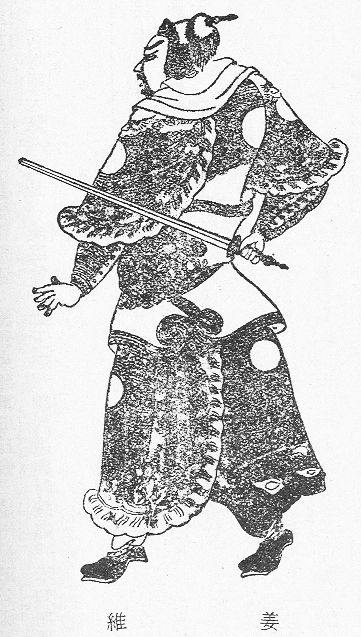
เกียงอุย

| name = เกียงอุย (เจียง เหวย์)
| native_name = 姜維
| image = JiangWei.jpg
| image_size = 200px
| caption = ภาพวาดเกียงอุยสมัยราชวงศ์ชิง
| office = มหาขุนพล (大將軍 "ต้าเจียงจฺวิน")
| term_end = พฤศจิกายนหรือธันวาคม
| monarch1 = เล่าเสี้ยน
| predecessor1 = บิฮุย
| office2 = ขุนพลทัพหลัง (後將軍 "โฮ่วเจียงจฺวิน")
| monarch2 = เล่าเสี้ยน
| office3 = ขุนพลพิทักษ์ (衛將軍 "เว่ย์เจียงจฺวิน")
| monarch3 = เล่าเสี้ยน
| office4 = ผู้จัดการกิจการของสำนักราชเลขาธิการ(錄尚書事 "ช่างลูชูชื่อ")
| term_end4 = พฤศจิกายนหรือธันวาคม
| monarch4 = เล่าเสี้ยน
| office5 = ข้าหลวงมณฑลเลียงจิ๋ว(涼州刺史 "เหลียงโจวชื่อฉื่อ")(แต่ในนาม)
| monarch5 = เล่าเสี้ยน
| office6 = มหาขุนพลพิทักษ์ภาคตะวันตก(鎮西大將軍 "เจิ้นซีต้าเจียงจฺวิน")
| monarch6 = เล่าเสี้ยน
| office7 = ขุนพลผู้ช่วยเหลือราชวงศ์ฮั่น(輔漢將軍 "ฝู่ฮั่นเจียงจฺวิน")
| monarch7 = เล่าเสี้ยน
| office8 = ขุนพลโจมตีภาคตะวันตก(征西將軍 "เจิงซีเจียงจฺวิน")
| monarch8 = เล่าเสี้ยน
| chancellor8 = จูกัดเหลียง
| office9 = ขุนพลผู้ส่งเสริมความชอบธรรม(奉義將軍 "เฟิ่งอี้เจียงจฺวิน")
| monarch9 = เล่าเสี้ยน
| chancellor9 = จูกัดเหลียง
| birth_date = 202
| birth_place = อำเภอกานกู่ มณฑลกานซู่
| death_date = (62 ปี)
| death_place = นครเฉิงตู มณฑลเสฉวน
| father = เจียง จฺย่ง
| occupation = ขุนพล, ขุนนาง
| blank1 = ชื่อรอง
| data1 = ปั๋วเยฺว (伯約)
| blank2 = บรรดาศักดิ์
| data2 = ผิงเซียงโหว(平襄侯)
เกียงอุย (ค.ศ. 202 – 3 มีนาคม ค.ศ. 264) มีชื่อในภาษาจีนกลางว่า เจียง เหวย์ () ชื่อรอง ปั๋วเยฺว () เป็นขุนพลและขุนนางของรัฐจ๊กก๊กในยุคสามก๊กของจีน เกียงอุยเกิดในอำเภอเอ๊กก๋วน เมืองเทียนซุย (ปัจจุบันคืออำเภอกานกู่ มณฑลกานซู่) และเริ่มรับราชการในฐานะนายทหารในเมืองเทียนซุยซึ่งอยู่ในอาณาเขตของวุยก๊ก ในปี ค.ศ. 228 จ๊กก๊กที่เป็นรัฐอริของวุยก๊กเปิดการบุกวุยก๊ก เกียงอุยไม่เป็นที่ไว้วางใจของม้าจุ้นเจ้าเมืองเทียนซุยในขณะนั้น เกียงอุยจึงแปรพักตร์ไปเข้าด้วยด้วยจ๊กก๊ก จูกัดเหลียงอัครมหาเสนาบดี (จีน)|อัครมหาเสนาบดีและผู้สำเร็จราชการแห่งจ๊กก๊กยกย่องเกียงอุยอย่างสูงและตั้งให้เป็นขุนพลของจ๊กก๊ก หลังการเสียชีวิตของจูกัดเหลียงในปี ค.ศ. 234 เกียงอุยยังคงทำหน้าที่เป็นแม่ทัพในสมัยที่เจียวอ้วนและบิฮุยเป็นผู้สำเร็จการ ในที่สุดก็ขึ้นมามียศทางทหารสูงสุดเป็นมหาขุนพล (大將軍 "ต้าเจียงจฺวิน") หลังบิฮุยเสียชีวิตในปี ค.ศ. 253 ระหว่าง ค.ศ. 240 ถึง ค.ศ. 262 เกียงอุยยังคงสานต่อภารกิจของจูกัดเหลียงในการบุกขึ้นเหนือของจูกัดเหลียง|การศึกกับวุยก๊ก โดยนำทัพบุกในการบุกขึ้นเหนือของเกียงอุย|การทัพอีก 11 ครั้ง แต่การทัพของเกียงอุยมีข้อจำกัดทั้งในแง่จำนวนทหารและระยะเวลาเนื่องจากทรัพยากรของจ๊กก๊กที่มีจำกัดและเสบียงอาหารไม่เพียงพอ รวมถึงปัญหาการเมืองภายใน ในปี ค.ศ. 263 เมื่อวุยก๊กเปิดฉากการพิชิตจ๊กก๊กของวุยก๊ก|การบุกจ๊กก๊กครั้งใหญ่ เกียงอุยนำทัพจ๊กก๊กไปต้านข้าศึกที่ท่าจง อำเภอเหวิน|อิมเป๋ง และด่านเจี้ยนเหมิน|เกียมโก๊ะ ตัวเกียงอุยป้องกันเกียมโก๊ะจากการโจมตีของจงโฮย ขณะที่เกียงอุยตั้งมั่นสกัดกองกำลังหลักของวุยก๊กที่นำโดยจงโฮย แม่ทัพของวุยก๊กอีกคนชื่อเตงงายก็ใช้ทางลัดผ่านอิมเป๋งบุกไปถึงเซงโต๋โดยฝ่ายจ๊กก๊กไม่คาดคิด เล่าเสี้ยนจักรพรรดิแห่งจ๊กก๊กยอมจำนนต่อเตงงายโดยไม่ต่อต้านและมีรับสั่งให้เกียงอุยยอมจำนนต่อจงโฮย เหตุการณ์นี้ถือเป็นการสิ้นสุดของจ๊กก๊ก ในปีถัดมา เกียงอุยยุยงจงโฮยให้กบฏจงโฮย|ก่อกบฏในเซงโต๋ต่อต้านสุมาเจียวผู้สำเร็จราชการของวุยก๊ก และหวังจะใช้โอกาสนี้ในการเพิ่มอำนาจทางการทหารและกอบกู้จ๊กก๊ก แต่นายทหารของจงโฮยบางส่วนไม่เต็มใจที่จะร่วมการก่อกบฏและเริ่มก่อการกำเริบสังหารเกียงอุยและจงโฮย
== ภูมิหลังครอบครัว ==
เกียงอุยเป็นชาวอำเภอเอ๊กก๋วน (冀縣/兾縣 "จี้เซี่ยน") เมืองเทียนซุย (天水郡 "เทียนฉุ่ยจฺวิ้น") ซึ่งปัจจุบันคืออำเภอกานกู่ มณฑลกานซู่(姜維字伯約，天水兾人也。) "สามก๊กจี่" เล่มที่ 44. บิดาของเกียงอุยเสียชีวิตตั้งแต่เกียงอุยยังเด็ก เกียงอุยจึงอาศัยอยู่กับมารดาและมีชื่อเสียงว่าสนใจในงานของของเต้เหี้ยนบัณฑิตลัทธิขงจื๊อ(少孤，與母居。好鄭氏學。) "สามก๊กจี่" เล่มที่ 44.
ในฟู่ เสฺวียน|"ฟู่จื่อ"บันทึกว่าเกียงอุยเป็นผู้แสวงชื่อเสียงที่มีความทะเยอทะยานสูง และยังแอบตั้งกองทหารรักษาการณ์ส่วนตัว(傅子曰：維為人好立功名，陰養死士，不脩布衣之業。) อรรถาธิบายจาก"ฟู่จื่อ"ใน"สามก๊กจี่" เล่มที่ 44.
== การรับราชการช่วงต้นในวุยก๊ก ==
เกียงอุยเริ่มรับราชการในเมืองเทียนซุยที่เป็นบ้านเกิดและอยู่ในอาณาเขตของวุยก๊กในยุคสามก๊ก เกียงอุยเริ่มราชการในฐานะเสมียนทำหน้าที่บันทึก และภายหลังได้กลายเป็นเจ้าหน้าที่ผู้ช่วยในที่ว่าการเมืองเทียนซุย(仕郡上計掾，州辟為從事。) "สามก๊กจี่" เล่มที่ 44. หลังจากราชสำนักวุยก๊กพิจารณาว่าบิดาของเกียงอุยเสียชีวิตในหน้าที่ราชการ จึงตั้งให้เกียงอุยเป็น"จงหลาง" (中郎) และอนุญาตให้เกียงอุยมีส่วนร่วมในกิจการทางทหารของเมืองเทียนซุย(以父冏昔為郡功曹，值羌、戎叛亂，身衞郡將，沒於戰場，賜維官中郎，參本郡軍事。) "สามก๊กจี่" เล่มที่ 44.
== แปรพักตร์เข้าด้วยจ๊กก๊ก ==
=== บันทึกใน"สามก๊กจี่" ===
ในฤดูใบไม้ผลิ ค.ศ. 228 จูกัดเหลียงอัครมหาเสนาบดี (จีน)|อัครมหาเสนาบดีและผู้สำเร็จราชการแห่งจ๊กก๊กที่เป็นรัฐอริของวุยก๊กได้เปิดการบุกขึ้นเหนือของจูกัดเหลียง|การทัพบุกวุยก๊กครั้งแรก จูกัดเหลียงเข้ายึดเขากิสาน (祁山 "ฉีซาน"; พื้นที่ภูเขาโดยรอบบริเวณที่เป็นอำเภอหลี่ มณฑลกานซู่ในปัจจุบัน) และส่งกองกำลังไปตั้งมั่นที่นั่น เมืองสามเมืองภายใต้การปกครองของวุยก๊ก ได้แก่ ลำอั๋น (南安 "หนานอาน"; อยู่บริเวณอำเภอหล่งซี มณฑลกานซู่ในปัจจุบัน) เทียนซุย และฮันเต๋ง (安定 "อานติ้ง"; ปัจจุบันอยู่บริเวณอำเภอเจิ้น-ยฺเหวียน มณฑลกานซู่) แปรพักตร์ไปเข้าด้วยฝ่ายจ๊กก๊ก
ชีวประวัติเกียงอุยใน"สามก๊กจี่"บันทึกว่าเวลานั้นเกียงอุยกับเพื่อนร่วมราชการได้แก่เลี้ยงซี (梁緒 "เหลียง ซฺวี่") อินเชียง (尹賞 "อิ๋น ฉ่าง") และเลี้ยงเขียน (梁虔 "เหลียง เฉียน") กำลังอยู่ในระหว่างการเดินทางตรวจราชการกับม้าจุ้น (馬遵 "หม่า จุน") เจ้าเมืองเทียนซุย เมื่อม้าจุ้นทราบข่าวการบุกของจ๊กก๊กและได้ยินว่าหลายอำเภอในเมืองเทียนซุยแปรพักตร์ไปเข้าด้วยข้าศึก ม้าจุ้นจึงระแวงว่าเกียงอุยและคนอื่น ๆ กำลังเดินทางเพื่อไปสวามิภักดิ์ต่อจ๊กก๊กด้วย ม้าจุ้นจึงหนีไปในเวลากลางคืนและไปหลบภัยอยู่ที่อำเภอเซียงเท้ง (上邽縣 "ช่างกุยเซี่ยน"; ปัจจุบันอยู่ในเขตนครเทียนฉุ่ย มณฑลกานซู่)(建興六年，丞相諸葛亮軍向祁山，時天水太守適出案行，維及功曹梁緒、主簿尹賞、主記梁虔等從行。太守聞蜀軍垂至，而諸縣響應，疑維等皆有異心，於是夜亡保上邽。) "สามก๊กจี่" เล่มที่ 44.
เมื่อเกียงอุยและเพื่อนร่วมราชการรู้ว่าม้าจุ้นละทิ้งพวกตนและหนีไปเพียงลำพัง จึงพยายามไล่ตามม้าจุ้นไปแต่ไม่ทัน พวกเขาถูกปฏิเสธไม่ให้เข้าไปในอำเภอเซียงเท้งเมื่อทั้งหมดเดินทางมาถึง เกียงอุยจึงนำทั้งหมดไปยังอำเภอเอ๊กก๋วน (冀縣/兾縣 "จี้เซี่ยน"; ปัจจุบันคืออำเภอกานกู่ มณฑลกานซู่) ที่เป็นอำเภอบ้านเกิด แต่ขุนนางผู้รักษาอำเภอเอ๊กก๋วนก็ปฏิเสธไม่ให้พวกเขาเข้ามาเช่นกัน เกียงอุยและเพื่อนร่วมราชการเห็นว่าพวกตนไม่มีทางเลือกอื่น จึงเข้าไปสวามิภักดิ์แปรพักตร์เข้าด้วยจ๊กก๊ก(維等覺太守去，追遲，至城門，城門已閉，不納。維等相率還兾，兾亦不入維。維等乃俱詣諸葛亮。) "สามก๊กจี่" เล่มที่ 44.
=== บันทึกใน"เว่ย์เลฺว่" ===
ใน"เว่ย์เลฺว่"บันทึกเรื่องการแปรพักตร์ของเกียงอุยจากวุยก๊กไปจ๊กก๊กที่แตกต่างออกไป
ในช่วงเวลาที่จ๊กก๊กยกทัพบุก ม้าจุ้นและผู้ใต้บังคับบัญชา (รวมถึงเกียงอุย) กำลังอยู่ระหว่างเดินทางตรวจราชการกับกุยห้วยขุนพลวุยก๊กในเวลาที่ได้รับข่าวว่าจูกัดเหลียงและทัพจ๊กก๊กเข้ายึดเขากิสาน กุยห้วยบอกม้าจุ้นว่า "เป็นเจตนาไม่ดีเลย!" แล้วต้องการรีบถอยร่นไปอำเภอเซียงเท้งทางตะวันออกของเมืองเทียนซุย แม้ว่าที่ว่าการเมืองจะอยู่ที่อำเภอเอ๊กก๋วนทางตะวันตกก็ตาม ม้าจุ้นเองก็ไม่ต้องการกลับไปอำเภอเอ๊กก๋วนเพราะเกรงว่าจะเกิดความไม่สงบในอำเภอเอ๊กก๋วนเนื่องจากการบุกของจ๊กก๊ก ม้าจุ้นจึงตัดสินใจติดตามกุยห้วยย้ายไปอำเภอเซียงเท้งแทน(魏略曰：天水太守馬遵將維及諸官屬隨雍州刺史郭淮偶自西至洛門案行，會聞亮已到祁山，淮顧遵曰：「是欲不善！」遂驅東還上邽。遵念所治兾縣界在西偏，又恐吏民樂亂，遂亦隨淮去。) อรรถาธิบายจาก"เว่ย์เลฺว่"ใน"สามก๊กจี่" เล่มที่ 44.
เกียงอุยขอร้องให้ม้าจุ้นกลับไปอำเภอเอ๊กก๋วน ม้าจุ้นบอกเกียงอุยและคนอื่น ๆ ว่า "หากพวกท่านกลับไป พวกท่านจะกลายเป็นศัตรูของข้า" เกียงอุยเพิกเฉยต่อม้าจุ้นเพราะกำลังกังวลเรื่องความปลอดภัยของครอบครัวในอำเภอเอ๊กก๋วน เกียงอุยจึงตีจากม้าจุ้นกลับมาอำเภอเอ๊กก๋วน พร้อมด้วยเพื่อนร่วมราชการชื่อ ช่างกวาน จื่อซิว (上官子脩) และคนอื่น ๆ(時維謂遵曰：「明府當還兾。」遵謂維等曰：「卿諸人回復信，皆賊也。」各自行。維亦無如遵何，而家在兾，遂與郡吏上官子脩等還兾。) อรรถาธิบายจาก"เว่ย์เลฺว่"ใน"สามก๊กจี่" เล่มที่ 44.
เมื่อเกียงอุยกลับไปถึงอำเภอเอ๊กก๋วน ผู้คนได้ต้อนรับการกลับมาของเกียงอุยและคะยั้นคะยอให้เกียงอุยไปพบกับจูกัดเหลียง เกียงอุยและช่างกวาง จื่อซิวจึงยอมทำตามคำของผู้คนเดินทางไปพบกับจูกัดเหลียง จูกัดเหลียงยินดีที่ได้พบกับทั้งสอง ยังไม่ทันที่เกียงอุยจะกลับไปรับครอบครัว (ได้แก่มารดา ภรรยา และบุตร) ในเอ๊กก๋วน เวลานั้นทัพวุยก๊กภายใต้การนำของเตียวคับและปีเอียวเอาชนะทัพหน้าของจ๊กก๊กได้ในยุทธการที่เกเต๋งแล้ว เกียงอุยจึงไม่สามารถกลับไปเอ๊กก๋วนได้ ไม่มีทางเลือกอื่น จึงตัดสินใจแปรพักตร์เข้าด้วยจ๊กก๊กและติดตามจูกัดเหลียง หลังจากทัพวุยก๊กยึดอำเภอเอ๊กก๋วนคืนมาได้ ได้จับคนในครอบครัวของเกียงอุยมาขังไว้แต่ไม่นำไปประหารชีวิต เพราะรู้อยู่ว่าเกียงอุยไม่ได้ตั้งใจที่จะแปรพักตร์เข้าด้วยข้าศึกตั้งแต่แรก สมาชิกในครอบครัวของเกียงอุยจึงใช้ชีวิตที่เหลืออยู่ในคุก(兾中吏民見維等大喜，便推令見亮。二人不獲已，乃共詣亮。亮見，大恱。未及遣迎兾中人，會亮前鋒為張郃、費繇等所破，遂將維等却縮。維不得還，遂入蜀。諸軍攻兾，皆得維母妻子，亦以維本無去意，故不沒其家，但繫保官以延之。) อรรถาธิบายจาก"เว่ย์เลฺว่"ใน"สามก๊กจี่" เล่มที่ 44.
== ในสมัยที่จูกัดเหลียงเป็นผู้สำเร็จราชการ ==
หลังกลับมาถึงเมืองฮั่นจง|ฮันต๋ง จูกัดเหลียงแต่งตั้งให้เกียงอุยเป็นเจ้าหน้าที่ผู้ช่วยดูแลเสบียงอาหาร (倉曹掾 "ชางเฉาเยฺวี่ยน") ภายหลังเกียงอุยได้รับยศเป็นขุนพลผู้ส่งเสริมความชอบธรรม (奉義將軍 "เฟิ่งอี้เจียงจฺวิน") และได้รับบรรดาศักดิ์เป็นตางหยางถิงโหว (當陽亭侯)
ต่อมาเกียงอุยได้เลื่อนขึ้นเป็นขุนพลโจมตีภาคตะวันตก (征西將軍 "เจิงซีเจียงจฺวิน") และได้รับการแต่งตั้งเป็นผู้กำกับทัพกลาง (中監軍 "จงเจียนจฺวิน")(後遷中監軍征西將軍。) "สามก๊กจี่" เล่มที่ 44.
== ในสมัยที่เจียวอ้วนเป็นผู้สำเร็จราชการ ==
ภายหลังการเสียชีวิตจองจูกัดเหลียงในยุทธการที่ทุ่งราบอู่จ้างในฤดูใบไม้ร่วง ค.ศ. 234 เกียงอุยกลับไปเซงโต๋นครหลวงของจ๊กก๊กและได้รับการแต่งตั้งให้เป็นผู้กำกับทัพซ้าย (右監軍 "โย่วเจียงจวิน") และมียศเป็นขุนพลผู้ช่วยเหลือราชวงศ์ฮั่น (輔漢將軍 "ฝู่ฮั่นเจียงจฺวิน") เกียงอุยได้รับมอบหมายให้บัญชาการกองทหารติดอาวุธของเซงโต๋ และได้เลื่อบรรดาศักดิ์จากโหวระดับหมู่บ้านเป็นโหวระดับอำเภอคือ "ผิวเซียงโหว" (平襄侯)(建興十二年，亮卒，維還成都，為右監軍輔漢將軍，統諸軍，進封平襄侯。) "สามก๊กจี่" เล่มที่ 44.
ในปี ค.ศ. 238 เกียงอุยติดตามเจียวอ้วนผู้สำเร็จราชการแห่งจ๊กก๊กไปยังเมืองฮันต๋งใกล้กับชายแดนวุยก๊ก-จ๊กก๊ก หลังเจียวอ้วนได้รับการแต่งตั้งเป็นเสนาบดีกลาโหม (大司馬 "ต้าซือหม่า") ในเดือนเมษายนหรือพฤษภาคม ค.ศ. 239 ได้แต่งตั้งให้เกียงอุยเป็นนายกองพัน (司馬 "ซือหม่า") ในสังกัดของตน และยังมอบหมายให้เกียงอุยคุมกองกำลังแยกในการบุกเข้าอาณาเขตของวุยก๊ก(延熈元年，隨大將軍蔣琬住漢中。琬旣遷大司馬，以維為司馬，數率偏軍西入。) "สามก๊กจี่" เล่มที่ 44.
=== การบุกขึ้นเหนือครั้งแรก ===
ในปี ค.ศ. 240 เกียงอุยนำทัพจ๊กก๊กเข้าโจมตีเมืองหลงเส (隴西 "หล่งซี") ในอาณาเขตของวุยก๊ก แต่ถูกกองกำลังของวุยก๊กภายใต้การบังคับบัญชาของกุยห้วยขับไล่กลับไป(正始元年，蜀將羌維出隴西。淮遂進軍，追至彊中，維退，遂討羌迷當等，案撫柔氐三千餘落，拔徙以實關中。) "สามก๊กจี่" เล่มที่ 26.
สามปีต่อมา เกียงอุยได้เลื่อนขึ้นขั้นเป็นมหาขุนพลพิทักษ์ภาคตะวันตก (鎮西大將軍 "เจิ้นซีต้าเจียงจฺวิน") และได้รับการตั้งแต่เป็นข้าหลวงมณฑลเลียงจิ๋ว (涼州刺史 "เหลียงโจวชื่อฉื่อ") แต่ในนาม(延熈六年，遷鎮西大將軍，領涼州刺史。) "สามก๊กจี่" เล่มที่ 44.
== ในสมัยที่บิฮุยเป็นผู้สำเร็จราชการ ==
File:智滅三帥.jpg|thumb|200px|เกียงอุย
ภายหลังการเสียชีวิตของเจียวอ้วนในปี ค.ศ. 246 บิฮุยขึ้นเป็นผู้สำเร็จราชการของจ๊กก๊ก(延熙九年冬十一月，大司馬蔣琬卒。) "สามก๊กจี่" เล่มที่ 33.
หนึ่งปีต่อมา เกียงอุยได้รับการเลื่อนยศเป็นขุนพลพิทักษ์ (衞將軍 "เว่ย์เจียงจฺวิน") และยังได้แบ่งอำนาจกับบิฮุยในการร่วมกันดำรงตำแหน่งผู้จัดการกิจการของสำนักราชเลขาธิการ (錄尚書事 "ช่างลูชูชื่อ")(延熈十年，遷衞將軍，與大將軍費禕共錄尚書事。) "สามก๊กจี่" เล่มที่ 44.
ในปีเดียวกัน เกียงอุยปราบกบฏในอำเภอผิงคาง (平康縣 "ผิงคางเซี่ยน"; อยู่ทางตะวันตกเฉียงใต้ของอำเภอซงผาน มณฑลเสฉวนในปัจจุบัน(是歲，汶山平康夷反，維率衆討定之。) "สามก๊กจี่" เล่มที่ 44.
=== การบุกขึ้นเหนือครั้งที่สอง ===
ในปี ค.ศ. 247 ชนเผ่าเชียง (กลุ่มชนในประวัติศาสตร์)|เกี๋ยง (羌 "เชียง") เริ่มก่อกบฏต่อต้านวุยก๊กในสี่เมืองของมณฑลยงจิ๋วและเลียงจิ๋ว และร้องขอการสนับสนุนจากจ๊กก๊ก(八年，隴西、南安、金城、西平諸羌餓何、燒戈、伐同、蛾遮塞等相結叛亂，攻圍城邑，南招蜀兵，涼州名胡治無戴復叛應之。) "สามก๊กจี่" เล่มที่ 26. ไป๋หู่เหวิน (白虎文) และจื้ออู๋ไต้ (治無戴) กษัตริย์ชนเผ่าสองคนในมณฑลเลียงจิ๋วร่วมก่อกบฏต่อต้านวุยก๊ก เมื่อเกียงอุยนำทัพวุยก๊กเข้ามณฑลเลียงจิ๋วเพื่อสนับสนุนกบฏชนเผ่าเกี๋ยง ไป๋หู่เหวินและจื้ออู๋ไต้ก็นำกองกำลังมาร่วมด้วย
ราชสำนักวุยก๊กตอบโต้ด้วยการส่งแฮหัวป๋าและกุยห้วยให้นำกองกำลังไปปราบกบฏและขับไล่กองทัพจ๊กก๊กที่รุกราน เกียงอุยโจมตีที่มั่นของแฮหัวป๋าทางตะวันตกของแม่น้ำเถาเหอ|แม่น้ำเจ้าซุย (洮水 "เถาฉุ่ย") แต่ก็ต้องถอยทัพกลับจ๊กก๊กเมื่อกำลังเสริมของวุยก๊กนำโดยกุยห้วยยกมาถึง(討蜀護軍夏侯霸督諸軍屯為翅。淮軍始到狄道，議者僉謂宜先討定枹罕，內平惡羌，外折賊謀。淮策維必來攻霸，遂入渢中，轉南迎霸。維果攻為翅，會淮軍適至，維遁退。進討叛羌，斬餓何、燒戈，降服者萬餘落。) "สามก๊กจี่" เล่มที่ 26.(又出隴西、南安、金城界，與魏大將軍郭淮、夏侯霸等戰於洮西。胡王治無戴等舉部落降，維將還安處之。) "สามก๊กจี่" เล่มที่ 44.
=== การบุกขึ้นเหนือครั้งที่สาม ===
ในปี ค.ศ. 248 เกียงอุยนำทัพจ๊กก๊กจากเซ็กเอ๋ง (石營 "ฉืออิ๋ง"; อยู่ทางตะวันตกเฉียงเหนือของอำเภอซีเหอ มณฑลกานซู่ในปัจจุบัน) ไปยังเฉียงชฺวาน (彊川; อยู่ทางตะวันตกของอำเภอหลินถาน มณฑลกานซู่ในปัจจุบัน) เพื่อสมทบกับจื้ออู๋ไต้ (治無戴) กษัตริย์คนเผ่าซึ่งเพิ่งพ่ายแพ้ต่อกุยห้วยขุนพลวุยก๊กที่อำเภอหลงอี๋ (龍夷縣 "หลงอี๋เซี่ยน"; ทางตะวันตกของอำเภอหฺวาง-ยฺเหวียน มณฑลชิงไห่)(正始九年， ... 郭淮進軍趨西海，欲掩取其累重，會治無戴折還，與戰於龍夷之北，破走之。) "สามก๊กจี่" เล่มที่ 26. เกียงอุยมอบหมายเลียวฮัวผู้ใต้บังคับบัญชาให้อยู่ป้องกันป้อมปราการที่เขาเฉิงจ้งชาน (成重山; ตั้งอยู่ทางตะวันตกของอำเภอหลินเถา มณฑลกานซู่ในปัจจุบัน)(姜維出石營，從彊川，乃西迎治無戴，留陰平太守廖化於成重山築城，斂破羌保質。) "สามก๊กจี่" เล่มที่ 26.
กุยห้วยแบ่งทัพออกเป็นสองกองกำลังโดยมีจุดประสงค์เพื่อป้องกันไม่ให้เกียงอุยไปสมรบและรวมกองกำลังกับจื้ออู๋ไต้ กุยห้วยนำกองกำลังหนึ่งเข้าโจมตีเลียวฮัวที่เขาเฉิงจ้งชานเพื่อบีบให้เกียงอุยต้องถอยกลับมาช่วยเลียวฮัว ในเวลาเดียวกันกุยห้วยสั่งให้แฮหัวป๋าผู้ใต้บังคับบัญชาให้โจมตีเกียงอุยและผลักดันให้กลับไปยังท่าจง (沓中; ทางตะวันตกเฉียงเหนือของอำเภอโจวชฺวี มณฑลกานซู่) แผนของกุยห้วยประสบความสำเร็จเพราะเกียงอุยถอยกลับไปช่วยเลียวฮัวหลังรู้ว่าเขาเฉิงจ้งชานถูกโจมตี ผลก็คือเกียงอุยล้มเหลวในการสมทบกับจื้ออู๋ไต้ ในที่สุดจึงต้องถอยทัพกลับจ๊กก๊ก(淮曰：「今往取化，出賊不意，維必狼顧。比維自致，足以定化，且使維疲於奔命。兵不遠西，而胡交自離，此一舉而兩全之策也。」乃別遣夏侯霸等追維於沓中，淮自率諸軍就攻化等。維果馳還救化，皆如淮計。) "สามก๊กจี่" เล่มที่ 26.
=== การบุกขึ้นเหนือครั้งที่สี่ ===
ในฤดูใบไม้ร่วง ค.ศ. 249 หลังจากเกียงอุยได้รับอาญาสิทธิ์จากเล่าเสี้ยนจักรพรรดิจ๊กก๊ก(延熈十二年，假維節， ...) "สามก๊กจี่" เล่มที่ 44. เกียงอุยนำทัพจ๊กก๊กเข้าโจมตีมณฑลยงจิ๋วที่อยู่ในอาณาเขตของวุยก๊ก และได้รับการสนับสนุนจากชนเผ่าเชียง|เกี๋ยง เกียงอุยให้สร้างป้อมปราการสองแห่งที่เขาก๊กสัน (麴山 "ชฺวีชาน"; ทางตะวันออกเฉียงใต้ของอำเภอหมิน มณฑลกานซู่ในปัจจุบัน)
กุยห้วยขุนพลวุยก๊กตอบโต้การบุกของจ๊กก๊กด้วยการมอบหมายให้ผู้ใต้บังคับบัญชาได้แก่ ต้านท่าย ชิจิด และเตงงายเข้าล้อมป้อมปราการทั้งสองแห่งและตัดเส้นทางลำเลียงเสบียง
เมื่อเกียงอุยนำกองกำลังจากเขางิวเทาสัน (牛頭山 "หนิวโถวชาน"; อยู่ทางตะวันตกของเขตเจาฮฺว่า นครกว่าง-ยฺเหวียน มณฑลเสฉวนในปัจจุบัน) เพื่อไปเสริมกำลังที่ป้อมปราการทั้งสองแห่ง ต้านท่ายจึงนำทัพวุยก๊กเข้าสกัดทาง ในเวลาเดียวกันต้านท่ายก็ขอความช่วยเหลือจากกุยห้วยให้นำกองกำลังข้ามแม่น้ำเถาเหอ|แม่น้ำเจ้าซุยเข้าโจมตีฐานกำลังของเกียงอุยที่เขางิวเทาสัน เกียงอุยหวาดกลัวจึงถอนกำลังทั้งหมดถอยและทิ้งป้อมปราการทั้งสองไป(淮從泰計，使泰率討蜀護軍徐質、南安太守鄧艾等進兵圍之，斷其運道及城外流水。安等挑戰，不許，將士困窘，分糧聚雪以稽日月。維果來救，出自牛頭山，與泰相對。 ... 勑諸軍各堅壘勿與戰，遣使白淮，欲自南渡白水，循水而東，使淮趣牛頭，截其還路，可并取維，不惟安等而已。淮善其策，進率諸軍軍洮水。維懼，遁走，安等孤縣，遂皆降。) "สามก๊กจี่" เล่มที่ 22.
สามวันหลังจากการล่าถอยของเกียงอุย เกียงอุยส่งเลียวฮัวนำกองกำลังขนาดเล็กไปเบี่ยงเบนความสนใจของเตงงายที่ไป๋ฉุ่ย (白水; ปัจจุบันคืออำเภอชิงชฺวาน มณฑลเสฉวน) ระหว่างที่เกียงอุยทำทัพหลักเข้าโจมตีเถาเฉิง (洮城; อยู่ทางตะวันออกเฉียงเหนือของอำเภอหมิน มณฑลกานซู่ในปัจจุบัน) เตงงายมองอุบายของเกียงอุยออกจึงส่งกำลังไปที่เถาเฉิงในทันที เกียงอุยยึดเถาเฉิงไม่สำเร็จเพราะเตงงายได้เสริมการป้องกันไว้แล้ว เกียงอุยจึงนำกำลังทั้งหมดถอยกลับจ๊กก๊ก(於是留艾屯白水北。三日，維遣廖化自白水南向艾結營。艾謂諸將曰：「維今卒還，吾軍人少，法當來渡而不作橋。此維使化持吾，令不得還。維必自東襲取洮城。」洮城在水北，去艾屯六十里。艾即夜潛軍徑到，維果來渡，而艾先至據城，得以不敗。) "สามก๊กจี่" เล่มที่ 28.
=== การบุกขึ้นเหนือครั้งที่ห้า ===
ในปี ค.ศ. 250 เกียงอุยนำทัพจ๊กก๊กโจมตีเมืองเสเป๋ง (西平郡 "ซีผิงจฺวิ้น"; ปัจจุบันอยู่บริเวณนครซีหนิง มณฑลชิงไห่) เกียงอุยถอยทัพหลังจากยึดเมืองเสเป๋งไม่สำเร็จ(延熙十三年，姜維復出西平，不克而還。) "สามก๊กจี่" เล่มที่ 33.
=== บิฮุยไม่เห็นด้วยกับท่าทีกระหายสงครามของเกียงอุย ===
เกียงอุยเชื่อว่าตนคุ้นเคยกับวัฒนธรรมของชนเผ่าเชียง|เกี๋ยงและชนเผ่าที่ไม่ใช่ชาวฮั่นอื่น ๆ ทางภาคตะวันตกของจีน และมีความเชื่อมั่นอย่างสูงในทักษะการเป็นผู้นำทางการทหารของตน เกียงอุยมักโอ้อวดอยู่บ่อยครั้งว่าตนสามารถพิชิตดินแดนที่อยู่ใต้การปกครองของวุยก๊ก (ในมณฑลกานซู่ในปัจจุบัน) ได้อย่างง่ายดายหากตนได้รับการสนับสนุนจากชนเผ่าเกี๋ยงและชนเผ่าที่ไม่ใช่ชาวฮั่นอื่น ๆ ที่อาศัยในบริเวณนั้น(維自以練西方風俗，兼負其才武，欲誘諸羌、胡以為羽翼，謂自隴以西可斷而有也。) "สามก๊กจี่" เล่มที่ 44.
แต่บิฮุยไม่เห็นด้วยกับท่าทีกระหายสงครามและการทำศึกที่แข็งกร้าวต่อวุยก๊กของเกียงอุย จึงพยายามที่จะควบคุมเกียงอุยโดยจำกัดจำนวนกำลังทหารที่เกียงอุยจะนำเข้ายุทธการในแต่ละครั้งไม่เกิน 10,000 นาย(每欲興軍大舉，費禕常裁制不從，與其兵不過萬人。) "สามก๊กจี่" เล่มที่ 44.
"ฮั่นจิ้นชุนชิว" (漢晉春秋) บันทึกว่าครั้งหนึ่งบิฮุยพูดกับเกียงอุยว่า "เราไม่ได้เก่งกาจอย่างท่านจูกัดเหลียง|อัครมหาเสนาบดี (จูกัดเหลียง) ถ้าแม้แต่ท่านอัครมหาเสนาบดียังไม่สามารถทำให้แผ่นดินกลับมาสงบได้ แล้วอะไรที่ทำให้ท่านคิดว่าเราจะทำได้หรือ จะเป็นการดีกว่าหรือไม่ที่จะปกป้องรัฐ ปกครองราษฎรอย่างดี เคารพและคุ้มครองมรดก และส่งต่อไปยังคนรุ่นหลัง โปรดหยุดนึกฝันว่าท่านจะได้ชัยชนะในบัดดล หากท่านพลาดพลั้ง เสียใจไปก็สายเกินแก้"(漢晉春秋曰：費禕謂維曰：「吾等不如丞相亦已遠矣；丞相猶不能定中夏，況吾等乎！且不如保國治民，敬守社稷，如其功業，以俟能者，無以為希兾徼倖而決成敗於一舉。若不如志，悔之無及。」) อรรถาธิบายจาก"ฮั่นจิ้นชุนชิว"ใน"สามก๊กจี่" เล่มที่ 44.
=== บิฮุยถูกลอบสังหาร ===
ในวันที่ 16 กุมภาพันธ์ ค.ศ. 253 บิฮุยถูกลอบสังหารระหว่างงานเลี้ยงในวันแรกของตรุษจีน|เทศกาลปีใหม่(延熙十六年歲首大會，魏降人郭循在坐。禕歡飲沈醉，為循手刃所害，謚曰敬侯。) "สามก๊กจี่" เล่มที่ 44. มือสังหารคือกัว ซิว (郭脩) เป็นพลเมืองของวุยก๊กที่ถูกจับโดยเกียงอุยระหว่างยุทธการ หลังจากกัว ซิวยอมสวามิภักดิ์ต่อจ๊กก๊กอย่างไม่เต็มใจ ก็พยายามจะลอบปลงพระชนม์เล่าเสี้ยนแต่เข้าใกล้พระองค์ไม่สำเร็จ จึงเปลี่ยนเป้าเหมายเป็นบิฮุยและทำได้สำเร็จ(魏氏春秋曰：脩字孝先，素有業行，著名西州。姜維劫之，脩不為屈。劉禪以為左將軍，脩欲刺禪而不得親近，每因慶賀，且拜且前，為禪左右所遏，事輙不克，故殺禕焉。) อรรถาธิบายจาก"เว่ย์ชื่อชุนชิว"ใน"สามก๊กจี่" เล่มที่ 4. การเสียชีวิตของบิฮุยทำให้เกียงอุยมีอำนาจปกครองกองทัพจ๊กก๊กได้มากขึ้นและทำสงครามกับวุยก๊กต่อไป
== การบุกขึ้นเหนือของเกียงอุย ==
File:Jiang Wei statue.jpg|175px|right|thumb|รูปปั้นของเกียงอุยในศาลจูกัดเหลียงที่นครเฉิงตู รูปปั้นสร้างเมื่อปี ค.ศ. 1672
=== การบุกขึ้นเหนือครั้งที่หก ===
ในฤดูร้อน ค.ศ. 253 เกียงอุยนำกองกำลังจ๊กก๊กหลายหมื่นนายจากเซ็กเอ๋ง (石營 "ฉืออิ๋ง"; อยู่ทางตะวันตกเฉียงเหนือของอำเภอซีเหอ มณฑลกานซู่ในปัจจุบัน) เข้าล้อมเต๊กโตเสีย (狄道 "ตี๋เต้า"; อยู่บริเวณอำเภอหลินเถา มณฑลกานซู่ในปัจจุบัน) สุมาสูผู้สำเร็จราชการของวุยก๊กโต้ตอบการบุกของจ๊กก๊กด้วยการมอบหมายให้ขุนพลกุยห้วยและต้านท่ายนำทัพวุยก๊กมาตั้งมั่นในภูมิภาคกวานจง|กวนต๋งเพื่อโจมตีทัพจ๊กก๊กและสลายวงล้อมที่เต๊กโตเสีย ต้านท้ายโจมตีทัพจ๊กก๊กแตกพ่ายที่ลั่วเหมิน (洛門; อยู่ในอำเภออู่ชาน มณฑลกานซู่ในปัจจุบัน) ในที่สุดเกียงอุยจึงถอยทัพทั้งหมดกลับไปจ๊กก๊กเมื่อเสบียงอาหารหมด(延熙十六年夏，維率將數萬人出石營，經董亭，圍南安，魏雍州刺史陳泰解圍至洛門，維糧盡退還。) "สามก๊กจี่" เล่มที่ 44.
=== การบุกขึ้นเหนือครั้งที่เจ็ด ===
ในฤดูร้อน ค.ศ. 254 หลังราชสำนักจ๊กก๊กให้อำนาจแก่เกียงอุยในการดูแลกิจการทางทหารทั้งภายในและภายนอก เกียงอุยจึงนำทัพจ๊กก๊กเข้าโจมตีเมืองหลงเสที่อยู่ในอาณาเขตของวุยก๊กอีกครั้ง หลี เจี่ยน (李簡) ขุนนางของวุยก๊กที่รักษาเต๊กโตเสีย (狄道 "ตี๋เต้า"; อยู่บริเวณอำเภอหลินเถา มณฑลกานซู่ในปัจจุบัน) ยอมสวามิภักดิ์ต่อเกียงอุย เกียงอุยจึงรุกต่อไปเข้าโจมตีอำเภอซงบู๋ก๋วน (襄武縣 "เซียงอู่เซี่ยน"; อยู่ทางตะวันออกเฉียงใต้ของอำเภอหล่งซี มณฑลกานซู่ในปัจจุบัน) และเข้ารบกับชิจิดขุนพลวุยก๊ก ชิจิดพ่ายแพ้และถูกสังหาร แต่ทัพจ๊กก๊กก็สูยเสียขุนพลเตียวหงีไปในการรบ ทัพจ๊กก๊กที่ได้ชัยชนะเข้ายึดสามอำเภอคือเต๊กโตเสีย เหอกวาน (河關; ในบริเวณใกล้เคียงกับนครติ้งซี มณฑลกานซู่ในปัจจุบัน) และอำเภอหลินเถา|หลิมเอีย (臨洮 "หลินเถา") และกวาดต้อนราษฎรผู้อาศัยในสามอำเภอให้ย้ายมาอยู่ภายในอาณาเขตของจ๊กก๊ก(十七年夏六月，維復率衆出隴西。冬，拔狄道、河間、臨洮三縣民，居于緜竹、繁縣。) "สามก๊กจี่" เล่มที่ 33.(明年，加督中外軍事。復出隴西，守狄道長李簡舉城降。進圍襄武，與魏將徐質交鋒，斬首破敵，魏軍敗退。維乘勝多所降下，拔河間、狄道、臨洮三縣民還， ...) "สามก๊กจี่" เล่มที่ 44.
=== การบุกขึ้นเหนือครั้งที่แปด ===
ในปี ค.ศ. 255 เกียงอุยยกทัพไปทำศึกกับวุยก๊กอีกครั้งแม้ว่าเตียวเอ๊กขุนพลจ๊กก๊กจะคัดค้านอย่างหนัก โดยเกียงอุยนำเตียวเอ๊กไปเป็นรองแม่ทัพด้วย ในขณะที่ทัพใหญ่ของจ๊กก๊กเตรียมเข้าโจมตีเต๊กโตเสีย (狄道 "ตี๋เต้า"; อยู่บริเวณอำเภอหลินเถา มณฑลกานซู่ในปัจจุบัน) อองเก๋งเจ้ามณฑลยงจิ๋วของวุยก๊กก็ขอความช่วยเหลือจากต้านท่ายขุนพลวุยก๊ก (... 後延熙十八年，復與車騎將軍夏侯霸等俱出狄道， ...) "สามก๊กจี่" เล่มที่ 44.
อองเก๋งพ่ายแพ้ยับเยินต่อทัพจ๊กก๊กที่ฝั่งตะวันตกของแม่น้ำเถาเหอ|แม่น้ำเจ้าซุย (洮水 "เถาฉุ่ย") อองเก๋งและคนที่เหลือจึงล่าถอยไปยังเต๊กโตเสียและหลบภัยอยู่ในป้อมปราการ เกียงอุยต้องการฉวยโอกาสที่กำลังได้เปรียบนี้เข้ารุกล้อมเต๊กโตเสีย เตียวเอ๊กเสนอให้เกียงอุยหยุดรุดหน้าเพราะเสี่ยงที่จะสูญเสียทุกอย่างที่ได้มาจนถึงตอนนี้ เกียงอุยเพิกเฉยต่อคำของเตียวเอ๊กและสั่งกองทัพให้เข้าล้อมเต๊กโตเสีย(... 大破魏雍州刺史王經於洮西，經衆死者數萬人。經退保狄道城，維圍之。) "สามก๊กจี่" เล่มที่ 44.
ในขณะเดียวกัน ต้านท่าย เตงงาย สุมาหู และนายทหารวุยก๊กคนอื่น ๆ ได้นำกำลังเสริมไปยังเต๊กโตเสียเพื่อช่วยอองเก๋ง ต้านท่ายนำกำลังไปยังเนินเขาทางตะวันออกเฉียงใต้ของเต๊กโตเสีย และจุดไฟขึ้นพร้อมกับตีกลองศึกเสียงดังเพื่อทำให้ทัพวุยก๊กในเต๊กโตเสียรู้ว่ากำลังเสริมกำลังมาถึง เป็นผลทำให้ทัพวุยก๊กในเต๊กโตเสียมีขวัญกำลังใจเพิ่มขึ้น ในขณะที่ทัพจ๊กก๊กต้องประหลาดใจ ในเวลาเดียวกันต้านท้ายยังให้แพร่ข่าวลือว่าพวกตนวางแผนจะตัดเส้นทางถอยของทัพจ๊กก๊ก เกียงอุยได้ยินข่าวลือดังนั้นก็รู้สึกกลัว ดังนั้นในวันที่ 11 พฤศจิกายน ค.ศ. 255 เกียงอุยจึงถอนทัพจ๊กก๊กทั้งหมดไปยังจงถี (鐘堤; อยู่ทางใต้ของอำเภอหลินเถา มณฑลกานซู่ในปัจจุบัน)(魏征西將軍陳泰進兵解圍，維却住鍾題。) "สามก๊กจี่" เล่มที่ 44.
=== การบุกขึ้นเหนือครั้งที่เก้า ===
ในฤดูใบไม้ผลิ ค.ศ. 256 เล่าเสี้ยนจักรพรรดิจ๊กก๊กเลื่อนขั้นให้เกียงอุยมีตำแหน่งมหาขุนพลหรือไต้จงกุ๋น (大將軍 "ต้าเจียงจฺวิน")(延熙十九年春，就遷維為大將軍。) "สามก๊กจี่" เล่มที่ 44. ในฤดูใบไม้ร่วง เกียงอุยนำทัพจ๊กก๊กจากจงถี (鐘堤; อยู่ทางใต้ของอำเภอหลินเถา มณฑลกานซู่ในปัจจุบัน) เพื่อจะเข้ายึดเขากิสาน (祁山 "ฉีชาน"; พื้นที่ภูเขาบริเวณอำเภอหลี่ มณฑลกานซู่ในปัจจุบัน) แต่ไม่สำเร็จ เพราะเตงงายขุนพลวุยก๊กคาดการณ์การโจมตีของทัพจ๊กก๊กและมาจัดวางกำลังป้องกันอย่างแน่นหนาไว้ก่อนแล้ว เกียงอุยจึงเข้าโจมตีเตงงายที่เขาบูเสียงสัน (武城山 "อู่เฉิงชาน"; อยู่ในเขตเฉินชาง นครเป่าจี มณฑลฉ่านซีในปัจจุบัน) แต่ถูกตีโต้จนต้องถอยร่น ภายหลังเกียงอุยนำกองกำลังข้ามแม่น้ำเว่ย์เหอ|แม่น้ำอุยโห (渭河 "เว่ย์เหอ") เพื่อเปิดการโจมตีประสานที่อำเภอเซียงเท้ง (上邽縣 "ช่างกุยเซี่ยน"; อยู่ในนครเทียนฉุ่ย มณฑลกานซู่ในปัจจุบัน) พร้อมกับอีกกองกำลังของจ๊กก๊กที่นำโดยเอาเจ้ แต่เอาเจ้ยกกำลังไปไม่ทันกาล เกียงอุยจึงถูกเตงงายโจมตี กองทัพของเกียงอุยได้รับความเสียหายอย่างมาก(更整勒戎馬，與鎮西大將軍胡濟期會上邽，濟失誓不至，故維為魏大將鄧艾所破於段谷，星散流離，死者甚衆。) "สามก๊กจี่" เล่มที่ 44.
เนื่องจากการยกทัพบุกขึ้นเหนือของเกียงอุยส่งผลกระทบต่อราษฎรและทรัพยากรของจ๊กก๊กอย่างมหาศาล ผู้คนจึงเริ่มไม่พอใจเกียงอุยมากขึ้นเรื่อย ๆ ในเรื่องความกระหายสงครามของเกียงอุย เพื่อบรรเทาความไม่พอใจของราษฎร เกียงอุยจึงเขียนฎีกาถึงราชสำนักจ๊กก๊กเพื่อแสดงความรับผิดชอบอย่างเต็มที่จากความล้มเหลวในการยกทัพบุกขึ้นเหนือครั้งที่เก้าและทูลขอให้ลดตำแหน่งตนเพื่อเป็นการลงโทษ เล่าเสี้ยนอนุมัติคำทูลขอของเกียงอุย ลดยศเกียงอุยเป็นขุนพลทัพหลัง (後將軍 "โฮ่วเจียงจฺวิน") แต่ยังคงให้เกียงอุยเป็นรักษาการมหาขุนพล (大將軍 "ต้าเจียงจฺวิน")(衆庶由是怨讟，而隴已西亦騷動不寧，維謝過引負，求自貶削。為後將軍，行大將軍事。) "สามก๊กจี่" เล่มที่ 44.
=== การบุกขึ้นเหนือครั้งที่สิบ ===
ในปี ค.ศ. 257 เมื่อจูกัดเอี๋ยนขุนพลวุยก๊กเริ่มกบฏจูกัดเอี๋ยน|ก่อกบฏในฉิวฉุน (壽春 "โช่วชุน"; ปัจจุบันคืออำเภอโช่ว มณฑลอานฮุย) เกียงอุยตัดสินใจใช้ประโยชน์จากสถานการณ์เพื่อทำการบุกวุยก๊กอีกครั้ง เกียงอุยนำทัพจ๊กก๊กเข้าโจมตีกองทหารรักษาการณ์ของวุยก๊กใกล้กับเตียงเสีย (長城 "ฉางเฉิง") หรือกำแพงเมืองจีนซึ่งมีเสบียงเพียงพอแต่ด้อยการป้องกัน กองกำลังวุยก๊กที่ประจำการอยู่ที่นั่นเริ่มตื่นตระหนกเมื่อได้ยินว่าทัพจ๊กก๊กยกมาใกล้(延熙二十年，魏征東大將軍諸葛誕反於淮南，分關中兵東下。維欲乘虛向秦川，復率數萬人出駱谷，徑至沈嶺。時長城積穀甚多而守兵乃少，聞維方到，衆皆惶懼。) "สามก๊กจี่" เล่มที่ 44.
ขุนพลวุยก๊กสุมาปองและเตงงายนำกองกำลังแยกไปยังเตียงเสียเพื่อป้องกันการบุกของจ๊กก๊ก เกียงอุยจึงถอยไปยังหมางฉุ่ย (芒水; ทางตะวันออกเฉียงใต้ของอำเภอโจวจื้อ มณฑลฉ่านซีในปัจจุบัน) และตั้งค่ายขึ้นโดยหันหลังอิงภูเขา เมื่อทัพวุยก๊กยกกำลังมาล้อม เกียงอุยพยายามท้าให้ทัพวุยก๊กเข้าโจมตีค่ายของตน แต่สุมาปองและเตงงายสั่งกำลังพลให้เพิกเฉยต่อข้าศึกและงดการโจมตี(魏大將軍司馬望拒之，鄧艾亦自隴右，皆軍于長城。維前住芒水，皆倚山為營。望、艾傍渭堅圍，維數下挑戰，望、艾不應。) "สามก๊กจี่" เล่มที่ 44.
ในปี ค.ศ. 258 หลังจากเกียงอุยได้รับข่าวว่าทัพวุยก๊กปราบกบฏจูกัดเอี๋ยนได้สำเร็จ เกียงอุยจึงนำกำลังถอยกลับไปเซงโต๋นครหลวงของจ๊กก๊ก เล่าเสี้ยนจักรพรรดิจ๊กก๊กให้เกียงอุยคืนกลับสู่ตำแหน่งมหาขุนพล (大將軍 "ต้าเจียงจฺวิน")(景耀元年，維聞誕破敗，乃還成都。) "สามก๊กจี่" เล่มที่ 44.
ในช่วงเวลานั้น หลังจากที่ผ่านยุทธการกับวุยก๊กมาหลายปี ผู้คนในจ๊กก๊กก็เบื่อหน่ายกับการอดทนต่อค่าใช้จ่ายและผลกระทบของสงครามที่มากขึ้น เจาจิ๋วขุนนางจ๊กก๊กก็เขียน "โฉวกั๋วลุ่น" (仇國論; "วิจารณ์เรื่องรัฐอริ") งานเขียนเสียดสีที่วิพากย์วิจารณ์เรื่องความกระหายสงครามของเกียงอุย
=== การบุกขึ้นเหนือครั้งที่สิบเอ็ด ===
ในฤดูหนาว ค.ศ. 262 เกียงอุยนำทัพจ๊กก๊กเข้ายึดอำเภอเตียวเจี๋ยง (洮陽縣 "เถาหยางเซี่ยน"; อยู่ในอำเภอหลินเถา มณฑลกานซู่ในปัจจุบัน) และโจมตีทัพวุยก๊กที่นำโดยเตงงายที่อำเภอโหวเหอ (侯和縣 "โหวเหอเซี่ยน") แต่พ่ายแพ้ในยุทธการ เกียงอุยถอยทัพไปยังท่าจง (沓中; อยู่ทางตะวันตกเฉียงเหนือของอำเภอโจวชฺวี มณฑลกานซู่ในปัจจุบัน) และตั้งกองกำลังรักษาการณ์อยู่ทีนั่น(景耀五年春正月， ... 是歲，姜維復率衆出侯和，為鄧艾所破，還住沓中。) "สามก๊กจี่" เล่มที่ 33.(景耀五年，維率衆出漢、侯和，為鄧艾所破，還住沓中。) "สามก๊กจี่" เล่มที่ 44.
=== ฮุยโฮขึ้นมามีอำนาจ ===
เกียงอุยรู้ดีว่าภูมิหลังของตนในฐานะผู้แปรพักตร์จากวุยก๊กทำให้ต้องพิสูจน์ความภักดีที่มีต่อจ๊กก๊ก จึงกระตือรือร้นที่จะได้รับเกียรติยศจากการทำศึก แต่แม้เกียงอุยจะได้นำทัพในการรบกับวุยก๊ก 11 ครั้ง แต่ก็ไม่ประสบผลสำเร็จที่สำคัญใด ๆ ในระหว่างที่เกียงอุยอยู่ห่างออกไปในแนวหน้า ฮุยโฮขันทีในพระราชวังซึ่งจักรพรรดิเล่าเสี้ยนทรงโปรดได้ค่อย ๆ ขึ้นมามีอำนาจในราชสำนักจ๊กก๊กและครอบงำบทบาทสำคัญทางการเมือง ฮุยโฮสนิทใกล้ชิดกับเงียมอู (閻宇 "เหยียน ยฺหวี่") ขุนพลจ๊กก๊ก และเห็นว่าเคยแทนทีเกียงอุยด้วยเงียมอูในตำแหน่งมหาขุนพล(維本羈旅託國，累年攻戰，功績不立，而宦臣黃皓等弄權於內，右大將軍閻宇與皓恊比，而皓陰欲廢維樹宇。) "สามก๊กจี่" เล่มที่ 44. เกียงอุยสงสัยมานานแล้วว่าฮุยโฮมีท่าทีต่อต้านตน เกียงอุยจึงยังคงอยู่ที่ท่าจง (沓中; อยู่ทางตะวันตกเฉียงเหนือของอำเภอโจวชฺวี มณฑลกานซู่ในปัจจุบัน) และไม่กลับไปที่เซงโต๋หลังการยกทัพบุกเหนือครั้งที่สิบเอ็ด(維亦疑之。故自危懼，不復還成都。) "สามก๊กจี่" เล่มที่ 44.
"พงศาวดารหฺวาหยาง"บันทึกว่าเกียงอุยเกลียดฮุยโฮในเรื่องการเข้ากุมอำนาจ ครั้งหนึ่่งเกียงอุยทูลแนะนำเล่าเสี้ยนให้ประหารชีวิตฮุยโฮเสีย แต่เล่าเสี้ยนปฏิเสธและตรัสว่า "ฮุยโฮเป็นเพียงข้ารับใช้ที่ทำธุระให้เรา ในอดีตเรารู้สึกรำคาญความเกลียดชังล้ำลึกของตั๋งอุ๋นที่มีต่อฮุยโฮ เหตุใดท่านต้องเอาเรื่องนี้มาเป็นเรื่องของตนเองด้วยเล่า" ในไม่ช้าเกียงอุยจึงตระหนักได้ว่าตนทำพลาดที่ทูลแนะนำเล่าเสี้ยนให้ประหารชีวิตฮุยโฮ เพราะฮุยโฮมีอิทธิพลอย่างมากในราชสำนักจ๊กก๊ก เกียงอุยจึงหาข้ออ้างจากไปอย่างรวดเร็ว ภายหลังเล่าเสี้ยนจึงบอกฮุยโฮให้ไปพบเกียงอุยเพื่อขอขมา เกียงอุยสามารถโน้มน้าวฮุยโฮให้ปล่อยตนให้คงอยู่ที่ท่าจงเพื่อดูแลการผลิตทางการเกษตร แต่เจตนาที่แท้จริงของเกียงอุยคือเพื่อหลีกเลี่ยงการต่อสู้แย่งชิงอำนาจกับฮุยโฮในเซงโต๋(華陽國志曰；維惡黃皓恣擅，啟後主欲殺之。後主曰：「皓趨走小臣耳，往董允切齒，吾常恨之，君何足介意！」維見皓枝附葉連，懼於失言，遜辭而出。後主勑皓詣維陳謝。維說皓求沓中種麥，以避內逼爾。) อรรถาธิบายจาก"พงศาวดารหฺวาหยาง"ใน"สามก๊กจี่" เล่มที่ 44.
== การล่มสลายของจ๊กก๊ก ==
=== การทูลเตือนในช่วงต้นของเกียงอุย ===
ในปี ค.ศ. 263 เกียงอุยเขียนฎีกาถึงเล่าเสี้ยนทูลว่า:
ฮุยโฮเชื่อคำทำนายของหมอดูว่าวุยก๊ํกจะไม่บุกจ๊กก๊ก จึงทูลแนะนำเล่าเสี้ยนให้เพิกเฉยต่อฎีกาของเกียงอุย และไม่ยกเรื่องนี้ไปอภิปรายในราชสำนัก(皓徵信鬼巫，謂敵終不自致，啟後主寢其事，而羣臣不知。) "สามก๊กจี่" เล่มที่ 44.
=== จากท่าจงมาอิมเป๋ง ===
ราวเดือนสิงหาคมหรือกันยายน ค.ศ. 263 สุมาเจียวผู้สำเร็จราชการแห่งวุยก๊กมอบหมายให้จงโฮย เตงงาย และจูกัดสูนำทัพวุยก๊กบุกจ๊กก๊กจากสามทิศทาง เมื่อจงโฮยยกมาถึงหุบเขาลั่วกู่ (駱谷; อยู่ทางตะวันตกเฉียงใต้ของอำเภอโจวจื้อ มณฑลฉ่านซีในปัจจุบัน) และเตงงายโจมตีท่าจง (沓中; ทางตะวันตกเฉียงเหนือของอำเภอโจวชฺวี มณฑลกานซู่) ราชสำนักจ๊กก๊กจึงให้เลียวฮัวนำกำลังเสริมไปสนับสนุนเกียงอุยที่ท่าจง ในเวลาเดียวกันให้เตียวเอ๊ก ตังควด และนายทหารจ๊กก๊กคนอื่น ๆ นำกองกำลังไปรักษาด่านแฮเบงก๋วน (陽安關 "หยางอานกวาน"; อยู่ในอำเภอหนิงเฉียง มณฑลฉ่านซีในปัจจุบัน) และช่วยเหลือกองกำลังของจ๊กก๊กรอบนอก(及鍾會將向駱谷，鄧艾將入沓中，然後乃遣右車騎廖化詣沓中為維援，左車騎張翼、輔國大將軍董厥等詣陽安關口以為諸圍外助。) "สามก๊กจี่" เล่มที่ 44.
เมื่อกำลังเสริมของจ๊กก๊กไปถึงอิมเป๋ง (陰平 "อินผิง"; ปัจจุบันคืออำเภอเหวิน มณฑลกานซู่) ก็ได้ยินว่าจูกัดสูกำลังโจมตีเจี้ยนเวย์ (建威; อยู่ทางตะวันออกเฉียงของเขตอู่ตู นครหล่งหนาน มณฑลกานซู่ในปัจจุบัน) จึงหยุดพลอยู่ที่อิมเป๋ง(比至陰平，聞魏將諸葛緒向建威，故住待之。) "สามก๊กจี่" เล่มที่ 44. หลังจากนั้นประมาณหนึ่งเดือน เตงงายเอาชนะเกียงอุยและยึดท่าจงได้ เกียงอุยจึงล่าถอยไปยังอิมเป๋ง(月餘，維為鄧艾所摧，還住陰平。) "สามก๊กจี่" เล่มที่ 44.
ในเวลาเดียวกัน จงโฮยเข้าปิดล้อมอำเภอฮันเสีย (漢城 "ฮั่นเฉิง"; ปัจจุบันคืออำเภอเหมี่ยน มณฑลฉ่านซี) และก๊กเสีย (樂城 "เล่อเฉิง"; ปัจจุบันคืออำเภอเฉิงกู้ มณฑลฉ่านซี) และส่งผู้ใต้บังคับบัญชาไปโจมตีด่านแฮเบงก๋วน เจียวสี (蔣舒 "เจี่ยง ชู") นายทหารจ๊กก๊กเปิดประตูด่านและยอมจำนนต่อทัพวุยก๊ก ส่วนปอเฉียมนายทหารจ๊กก๊กอีกคนเสียชีวิตขณะพยายามป้องกันด่าน หลังจงโฮยยึดอำเภอก๊กเสียไม่สำเร็จจึงปล่อยอำเภอก๊กเสียไปและเคลื่อนทัพไปยังด่านแฮเบงก๋วนหลังทราบข่าวว่าผู้ใต้บังคับบัญชายึดด่านแฮเบงก๋วนได้แล้ว(鍾會攻圍漢、樂二城，遣別將進攻關口，蔣舒開城出降，傅僉格鬬而死。會攻樂城，不能克，聞關口已下，長驅而前。) "สามก๊กจี่" เล่มที่ 44.
=== ป้องกันเกียมโก๊ะ ===
เมื่อเตียวเอ๊กและตังควดไปถึงอำเภอเซียวเส (漢壽縣 "ฮั่นโช่วเซี่ยน"; อยู่ทางตะวันออกเฉียงเหนือของอำเภอเจี้ยนเก๋อ มณฑลเสฉวนในปัจจุบัน) เกียงอุยและเลียวฮัวจึงตัดสินใจทิ้งที่มั่นที่อิมเป๋งและไปสมทบกับเตียวเอ๊กและตังควดที่ด่านเจี้ยนเหมิน|เกียมโก๊ะ (劍閣 "เจี้ยนเก๋อ") อันเป็นด่านภูเขาเพื่อต้านทานการโจมตีของจงโฮย(翼、厥甫至漢壽，維、化亦舍陰平而退，適與翼、厥合，皆退保劒閣以拒會。) "สามก๊กจี่" เล่มที่ 44.
ครั้งหนึ่งจงโฮยเขียนจดหมายถึงเกียงอุยว่า "ท่านมีทักษะทั้งด้านการพลเรือนและการทหาร มีความเฉียบแหลมด้านกลวิธี และเกียรติคุณของท่านเป็นที่เลื่องลือไปทั่วภูมิภาคปา-จ๊กและส่วนที่เหลือในแผ่นดิน ผู้คนทั้งทั้งไกลใกล้ต่างนิยมชมชอบท่าน ทุกครั้งที่ข้าพเจ้าทบทวนถึงเรื่องราวในประวัติศาสตร์ ก็หวังว่าเราจะได้ร่วมรับใช้ราชวงศ์เดียวกัน ความสัมพันธ์ของเราก็เปรียบเหมือนมิตรภาพระหว่างจื่อจ๋า (子札) และ จื๋อฉ่าน (子產)"(會與維書曰：「公侯以文武之德，懷邁世之略，功濟巴、漢，聲暢華夏，遠近莫不歸名。每惟疇昔，甞同大化，吳札、鄭喬，能喻斯好。」) "สามก๊กจี่" เล่มที่ 44.
เกียงอุยไม่ได้เขียนจดหมายตอบจงโฮย แล้วสั่งให้ทหารขึ้นเสริมการป้องกันที่ด่านเกียมโก๊ะ หลังจงโฮยฝ่าด่านไม่สำเร็จและเสบียงอาหารเหลือน้อย จึงคิดจะถอนกำลังล่าถอย(維不荅書，列營守險。會不能克，糧運縣遠，將議還歸。) "สามก๊กจี่" เล่มที่ 44.
=== จ๊กก๊กยอมจำนน ===
ในขณะเดียวกัน เตงงายนำกองกำลังใช้เส้นทางลัดจากอิมเป๋งผ่านภูมิประเทศภูเขาและไปโผล่ที่เหมียนจู๋|กิมก๊ก (綿竹 "เหมียนจู๋") และเอาชนะกองกำลังป้องกันของฝ่ายจ๊กก๊กที่นำโดยจูกัดเจี๋ยม หลังเตงงานยึดได้กิมก๊กก็รุดหน้าเข้าใกล้นครเซงโต๋ ราชธานีของจ๊กก๊ก ในปลายเดือนพฤศจิกายนหรือธันวาคม ค.ศ. 263 เล่าเสี้ยนตัดสินพระทัยยอมจำนนต่อเตงงาย นำไปสู้การสิ้นสุดของรัฐจ๊กก๊ก(而鄧艾自陰平由景谷道傍入，遂破諸葛瞻於緜竹。後主請降於艾，艾前據成都。) "สามก๊กจี่" เล่มที่ 44.
ขณะเมื่อเกียงอุยเพิ่งได้ข่าวว่ากิมก๊กถูกตีแตก ก็ยังได้รับข่าวสารที่สับสนปนเปเกี่ยวกับสถานการณ์ในนครเซงโต๋ บ้างก็ว่าเล่าเสี้ยนต้องการอยู่ป้องกันเมือง บ้างก็อ้างว่าเล่าเสี้ยนกำลังจะทิ้งเซงโต๋หนีลงใต้ไปยังเมืองเกียมเหลง (建寧郡 "เจี้ยนหนิงจฺวิ้น"; ครอบคลุมพื้นที่ของมณฑลยูนนานและมณฑลกุ้ยโจวในปัจจุบัน) เกียงอุยจึงเตรียมจะทิ้งด่านเกียมโก๊ะเพื่อนำกำลังไปยังอำเภอชี (郪縣 "ชีเซี่ยน"; ปัจจุบันคืออำเภอซานไถ มณฑลเสฉวน) ซึ่งอยู่ใกล้นครเซงโต๋เพื่อตรวจสอบข้อเท็จจริง(維等初聞瞻破，或聞後主欲固守成都，或聞欲南入建寧，於是引軍由廣漢、郪道以審虛實。) "สามก๊กจี่" เล่มที่ 44.
ไม่นานหลังจากนั้น เกียงอุยและทหารก็ได้รับคำสั่งจากนครเซงโต๋ให้วางอาวุธและยอมจำนนต่อจงโฮยที่อำเภอโปยเสีย (涪縣 "ฝูเซี่ยน"; ปัจจุบันคือนครเหมี่ยนหยาง มณฑลเสฉวน) ทหารจ๊กก๊กหลายคนรู้สึกตกใจและโกรธมากที่รู้ว่าจักรพรรดิเล่าเสี้ยนยอมจำนน พวกเขาชักกระบี่ฟันกับหินเพื่อระบายความคับข้องใจ(尋被後主敕令，乃投戈放甲，詣會於涪軍前，將士咸怒，拔刀斫石。) "สามก๊กจี่" เล่มที่ 44. ในที่สุดเมื่อจงโฮยพบกับเกียงอุย จงโฮยถามว่า "เหตุใดท่านถึงมาช้า" เกียงอุยตอบด้วยสีหน้าจริงจังแต่มีน้ำตาไหลอาบแก้มว่า "การพบกันของเราวันนี้ต่างหากที่มาเร็วเกินไป" จงโฮยประทับใจกับคำตอบของเกียงอุยอย่างมาก(干寶晉紀云：會謂維曰；「來何遲也？」維正色流涕曰：「今日見此為速矣！」會甚奇之。) อรรถาธิบายจาก"จิ้นจี้"ใน"สามก๊กจี่" เล่มที่ 44.
== พยายามกอบกู้จ๊กก๊ก ==
=== ยุยงจงโฮยให้ก่อกบฏต่อวุยก๊ก ===
จงโฮยปฏิบัติต่อเกียงอุยอย่างดีและคืนฝู|ตราประจำตำแหน่งและเครื่องราชอิสริยาภรณ์อื่น ๆ ให้กับเกียงอุย ทั้งคู่นั่งบนรถม้าคันเดียวกันและนั่งรับประทานอาหารร่วมโต๊ะกัน จงโฮยยังพูดกับหัวหน้าเลขานุการเตาอี้ว่า "คนที่มีชื่อเสียงจากจง-ยฺเหวียน|ที่ราบภาคกลางอย่างจูกัดเอี๋ยน|กงซิว (公休) และแฮเฮาเหียน|ไท่ชู (泰初) ไม่อาจเทียบได้กับปั๋วเยฺว"(鍾會厚待姜維等，皆權還其印號節蓋。會與維出則同轝，坐則同席，謂長史杜預曰：「以伯約比中土名士，公休、太初不能勝也。」) "สามก๊กจี่" เล่มที่ 44.
เกียงอุยรู้สึกได้ว่าจงโฮยมีความคิดจะก่อกบฏต่อวุยก๊ก จึงพยายายามใช้โอกาสนี้ในการก่อการกำเริบและฟื้นฟูจ๊กก๊ก(漢晉春秋曰：會陰懷異圖，維見而知其心，謂可構成擾亂以圖克復也， ...) อรรถาธิยายจาก"ฮั่นจิ้นชุนชิว"ใน"สามก๊กจี่" เล่มที่ 44. เกียงอุยบอกกับจงโฮยว่า:
จงโฮยตอบว่า "ที่ท่านพูดมาเป็นเรื่องห่างไกลเกินนัก ข้าพเจ้าไม่อาจทำได้ นอกจากนี้่เมื่อพิจารณาสถานการณ์ตอนนี้แล้วก็ไม่จำเป็นต้องทำเช่นนั้น"(會曰：「君言遠矣，我不能行，且為今之道，或未盡於此也。」) อรรถาธิยายจาก"ฮั่นจิ้นชุนชิว"ใน"สามก๊กจี่" เล่มที่ 44.
เกียงอุยจึงพูดว่า:
เกียงอุยและจงโฮยยิิ่งสนิทกันมากขึ้นหลังจากนั้น(由是情好歡甚。) อรรถาธิยายจาก"ฮั่นจิ้นชุนชิว"ใน"สามก๊กจี่" เล่มที่ 44.
=== เสียชีวิต ===
จากนั้นจงโฮยจึงใส่ร้ายเตงงายขุนพลวุยก๊กด้วยกันในข้อหาวางแผนก่อกบฏและจับกุมเตงงายส่งกลับไปลกเอี๋ยงราชธานีของวุยก๊กในฐานะนักโทษ เมื่อเตงงายไปแล้ว จงโฮยจึงเข้ายึดนครเซงโต๋และอาณาเขตของจ๊กก๊กเดิม ในเดือนมีนาคม ค.ศ. 264 จงโฮยเริ่มก่อกบฏต่อต้านสุมาเจียวผู้สำเร็จราชการของวุยก๊ก และประกาศตนเป็นเจ้ามณฑลเอ๊กจิ๋ว (益州牧 "อี้โจวมู่")(會旣構鄧艾，艾檻車徵，因將維等詣成都，自稱益州牧以叛。) "สามก๊กจี่" เล่มที่ 44.
จงโฮยต้องการมอบหมายให้เกียงอุยบัญชาการกองกำลัง 50,000 นายและให้นำทัพหน้าเข้าโจมตีนครลกเอี๋ยง(欲授維兵五萬人，使為前驅。) "จดหมายเหตุสากมก๊ก" เล่มที่ 44. แต่เมื่อเวลาประมาณเที่ยงของวันที่ 3 มีนาคม ค.ศ. 264 นายทหารของวุยก๊กบางคนที่ไม่เต็มใจจะเข้าร่วมการก่อกบฏของจงโฮยได้เริ่มก่อการกำเริบต่อต้านจงโฮย เวลานั้นเกียงอุยกำลังรวบรวมชุดเกราะและอาวุธจากจงโฮย ขณะนั้นพวกเขาก็ได้ยินเสียงโห่ร้องและได้รับข่าวว่าเกิดเพลิงไหม้ ต่อมาไม่นานก็มีรายงานว่าทหารจำนวนมากมารวมตัวที่หน้าประตูเมือง จงโฮยประหลาดใจจึงถามเกียงอุยว่า "คนพวกนั้นก่อปัญหาขึ้นแล้ว เราควรทำอย่างไรดี" เกียงอุยตอบว่า "ฆ่าพวกเขาซะ"(十八日日中，烈軍兵與烈兒雷鼓出門，諸軍兵不期皆鼓譟出，曾無督促之者，而爭先赴城。時方給與姜維鎧杖，白外有匈匈聲，似失火，有頃，白兵走向城。會驚，謂維曰：「兵來似欲作惡，當云何？」維曰：「但當擊之耳。」) "สามก๊กจี่" เล่มที่ 28.
จงโฮยจึงสั่งทหารให้ไปสังหารนายทหารที่ปฏิเสธที่จะเข้าการก่อกบฏ ไม่นานหลังจากนั้นมีรายงานว่าผู้คนใช้บันไดปีนขึ้นกำแพงเมืองและจุดไฟเผาบ้านเรือน ความโกลาหลเกิดขึ้นและมีลูกเกาทัณฑ์ยิงว่อนทุกทิศทาง นายทหารที่ก่อการกำเริบได้รวมกลุ่มกับผู้ที่เข้าร่วมใหม่และเข้าโจมตีจงโฮยและเกียงอุย จงโฮยและเกียงอุยต่อสู้กับทหารที่ก่อการกำเริบและสังหารได้ประมาณห้าหรือหกคน แต่ในที่สุดทั้งจงโฮยและเกียงอุยก็ถูกล้อมและถูกสังหาร(會遣兵悉殺所閉諸牙門郡守，內人共舉机以柱門，兵斫門，不能破。斯須，門外倚梯登城，或燒城屋，蟻附亂進，矢下如雨，牙門、郡守各緣屋出，與其卒兵相得。姜維率會左右戰，手殺五六人，衆旣格斬維，爭赴殺會。) "สามก๊กจี่" เล่มที่ 28. ทหารยังสังหารภรรยาและบุตรของเกียงอุยด้วย(魏將士憤發，殺會及維，維妻子皆伏誅。) "สามก๊กจี่" เล่มที่ 44. "ชื่อ-ยฺหวี่" (世語) บันทึกว่าทหารสังหารเกียงอุยและผ่าร่างของเกียงอุยออก ก็เห็นถุงน้ำดีของเกียงอุยมีขนาดใหญ่หนึ่ง"โต่ว" (斗)(世語曰：維死時見剖，膽如斗大。) อรรถาธิบายจาก"ชื่อ-ยฺหวี่"ใน"สามก๊กจี่" เล่มที่ 44.
=== บันทึกจาก"พงศาวดารหฺวาหยาง" ===
"พงศาวดารหฺวาหยาง"บันทึกว่าเกียงอุยเพียงแสร้งทำเป็นร่วมมือกับจงโฮย ในตอนแรกเกียงอุยยุยงจงโฮยให้ประหารชีวิตนายทหารของวุยก๊กที่ไม่เต็มใจเข้าร่วมการก่อกบฏ จากนั้นเกียงอุยจึงก็จะหาโอกาสเพื่อลอบสังหารจงโฮยแล้วนำพลเมืองจ๊กก๊กสังหารทหารวุยก๊กทั้งหมดเพื่อฟื้นฟูจ๊กก๊ก(華陽國志曰：維教會誅北來諸將，旣死，徐欲殺會，盡坑魏兵，還復蜀祚， ...) อรรถาธิบายจาก"พงศาวดารหฺวาหยาง"ใน"สามก๊กจี่" เล่มที่ 44. เกียงอุยยังได้เขียนหนังสือลับทูลเล่าเสี้ยนว่า
== ครอบครัวและทายาท ==
บิดาของเกียงอุยชื่อเจียง จฺย่ง (姜冏) รับราชการทหารในเมืองเทียนฉุ่ย|เทียนซุยและเสียชีวิตระหว่างการปราบกบฏชนเผ่าเชียง|เกี๋ยงและชนเผ่าที่ไม่ใช่ชาวฮั่นอื่น ๆ
แม้ว่าชีวประวัติของเกียงอุยใน"สามก๊กจี่" ("ซานกั๋วจื้อ") บันทึกว่าเกียงอุยขาดการติดต่อกับมารดาหลังจากแปรพักตร์ไปเข้าร่วมด้วยจ๊กก๊ก(會馬謖敗於街亭，亮拔將西縣千餘家及維等還，故維遂與母相失。) "สามก๊กจี่" เล่มที่ 44. ส่วนใน"จ๋าจี้" (雜記) บันทึกว่าภายหลังเกียงอุยได้รับจดหมายจากมารดาที่ขอให้เกียงอุยกลับไปบ้าน(孫盛雜記曰：初，姜維詣亮，與母相失，復得母書，令求當歸。) อรรถาธิบายจาก"จ๋าจี้"ใน"สามก๊กจี่" เล่มที่ 44. เกียงอุยจึงเขียนจดหมายตอบไปว่า
หนังสือพงศาวลีชื่อ "ต้าถังชื่อซิวเลี่ยชานซื่อเยฺว่เทียนฉุ่ยจฺวิ้นเจียงซิ่งกู๋ผูจ่งชื่อซี่" (大唐敕修烈山四岳天水郡姜姓古譜總世系) จากยุคราชวงศ์ถัง บันทึกว่าภรรยาของเกียงอุยคือสตรีแซ่หลิ่ว (柳氏 "หลิ่วชื่อ")
ขุนพลราชวงศ์ถัง เจียง เป่าอี้ (姜寶誼) และอัครมหาเสนาบดีแห่งราชวงศ์ถัง เจียง เค่อ (姜恪) เป็นผู้สืบเชื้อสายของเกียงอุยตามที่ระบุในทำเนียบพงศาวลีของอัครมหาเสนาบดี (จีน)|อัครมหาเสนาบดีใน"จดหมายเหตุราชวงศ์ถังใหม่"(蜀大將軍平襄侯姜維，裔孫姜明，世居上邽。) "จดหมายเหตุราชวงศ์ถังใหม่" เล่มที่ 73 (บรรพ 3).
== คำวิจารณ์ ==
== ในนิยาย"สามก๊ก" ==
File:Jiang Wei 2016 Temple of Marquis Wu (Wuzhang Plains).jpg|thumb|รูปปั้นเกียงอุยในศาลอู่โหว (ทุ่งราบอู่จ้าง)
เกียงอุยเป็นตัวละครสำคัญในเนื้่อเรื่องช่วงหลังของนวนิยายอิงประวัติศาสตร์เรื่อง"สามก๊ก"ในศตวรรษที่ 14 ซึ่งเล่าเรื่องเหตุการณ์และบุคคลในประวัติศาสตร์ยุคราชวงศ์ฮั่นตะวันออกและยุคสามก๊กของจีน ในนวนิยาย เกียงอุยมีฐานะเป็นผู้สืบทอดภารกิจของจูกัดเหลียงในการเป็นผู้นำของทัพจ๊กก๊กในการรบกับวุยก๊ก โดยมีจุดประสงค์เพื่อฟื้นฟูราชวงศ์ฮั่นตะวันออกที่ล่มสลายไป
เกียงอุยปรากฏครั้งแรกในตอนที่ 92 และตอนที่ 93 ในฐานะนายทหารที่รับราชการในเมืองเทียนฉุ่ย|เทียนซุยในช่วงที่จูกัดเหลียงการก่อการกำเริบที่เทียนซุย|ยกทัพบุกเหนือครั้งแรก เมื่อจูกัดเหลียงพยายามจะลวงม้าจุ้นเจ้าเมืองเทียนซุยให้นำกองกำลังออกจากเมืองเทียนซุยไปช่วยแฮหัวหลิมขุนพลวุยก๊กที่เมืองลำอั๋น เกียงอุยมองอุบายของจูกัดเหลียงออกจึงแนะนำม้าจุ้นให้คงอยู่ในเมืองเทียนซุยและวางแผนดักข้าศึก เมื่อเตียวจูล่งขุนพลจ๊กก๊กปรากฏตัวขึ้นหวังจะยึดเมืองเทียนซุยก็ตกอยู่ในกลลวงของเกียงอุยและได้รบตัวต่อตัวกับเกียงอุยเป็นเวลาสั้น ๆ ก่อนที่กองกำลังเสริมของจ๊กก๊กจะมาถึงและช่วยเตียวจูล่งไว้ได้ เตียวจูล่งบอกจูกัดเหลียงว่ารู้สึกประหลาดใจที่เมืองเทียนซุยมีผู้มากความสามารถอย่างเกียงอุย เมื่อเกียงอุยตีโต้การโจมตีของจ๊กก๊กได้อีกครั้ง จูกัดเหลียงก็ยิ่งประทับใจและต้องการจะให้เกียงอุยมาเข้าร่วมด้วยจ๊กก๊ก จูกัดเหลียงจึงลวงม้าจุ้นให้เข้าใจว่าเกียงอุยแปรพักตร์ไปเข้าด้วยจ๊กก๊กแล้วเพื่อป้องกันไม่ให้เกียงอุยกลับไปวุยก๊กได้ จากนั้นวางกลดักจับเกียงอุย เมื่อเกิยงอุยจนมุมก็พยายามจะฆ่าตัวตาย แต่จูกัดเหลียงห้ามไว้และเกลี้ยกล่อมให้เกียงอุยยอมสวามิภักดิ์เข้าด้วยกับจ๊กก๊กได้สำเร็จ"สามก๊ก" ตอนที่ 92-93.
เกียงอุยติดตามจูกัดเหลียงในการบุกขึ้นเหนือของจูกัดเหลียง|การยกทัพบุกขึ้นเหนือในครั้งถัด ๆ มา ในตอนที่ 107 ถึงตอนที่ 115efn|ตรงกับ"สามก๊ก ฉบับเจ้าพระยาพระคลัง (หน)" ตอนที่ 80 ถึงตอนที่ 85 ได้เล่าถึงการบุกขึ้นเหนือของเกียงอุยและเรียกว่าเป็น "การทัพบุกจง-ยฺเหวียน|ที่ราบภาคกลางเก้าครั้ง""สามก๊ก" ตอนที่ 107-115. ในขณะที่ตามข้อเท็จจริงทางประวัติศาสตร์ การทัพมีทั้งหมด 11 ครั้งแทนที่จะเป็น 9 ครั้ง ในตอนที่ 119 เกียงอุยยุยงจงโฮยให้กบฏจงโฮย|ก่อกบฏต่อวุยก๊ก แต่การก่อกบฏไม่สำเร็จเพราะนายทหารของวุยก๊กบางคนเริ่มก่อการกำเริบต่อจงโฮย เมื่อเกียงอุยถูกข้าศึกต้อนจนมุม เกียงอุยก็ถอนหายใจพูดว่า "เป็นลิขิตฟ้าโดยแท้ที่แผนการของข้าไม่สำเร็จ" จากนั้นจึงเชือดคอฆ่าตัวตาย"สามก๊ก" เล่มที่ 119.
บทกวีจากนวนิยายที่แต่งให้เป็นเกียรติแก่เกียงอุยมีความว่า: blockquote|天水誇英俊，涼州產異才。系從尚父出，術奉武侯來。small|สืบเชื้อสายจากเจียง จื่อหยา|ช่างฟู่; สืบทักษะจากจูกัดเหลียง|อู่โหว大膽應無懼，雄心誓不回。成都身死日，漢將有餘哀。"สามก๊ก" เล่มที่ 119.
== ในวัฒนธรรมประชานิยม ==
เกียงอุยปรากฏในฐานะตัวละครที่เล่นได้ในซีรีส์วิดีโอเกม"ไดนาสตีวอริเออร์"และ"วอริเออร์โอโรจิ"ที่ผลิตโดยบริษัทโคเอเทคโม ในเกมเกียงอุยมีบทบาทเป็นนักรบหนุ่มผู้อุทิศตนให้จูกัดเหลียงผู้เป็นอาจารย์อย่างสุดใจ เกียงอุยยังปรากฏในซีรีส์วิดีโอ"โรแมนซ์ออฟเดอะทรีคิงดัมส์"ของโคเอเทคโม
== อนุสรณ์ ==
พิพิธภัณฑ์อนุสรณ์เกียงอุย (姜維紀念館 "เจียง เหวย์จิ้นล่างกว่าน") สร้างขึ้นในปี ค.ศ. 1999 ใกล้กับบ้านเกิดของเกียงอุยทางตะวันออกของอำเภอกานกู่ นครเทียนฉุ่ย มณฑลกานซู่ พิพิธภัณฑ์ครอบคลุมพื้นที่ 360 ตารางเมตร สร้างโดยระดมทุนจากคนท้องถิ่น สิ่งจัดแสดงหลักในพิพิธภัณฑ์ได้แก่ รูปปั้นสูงสี่เมตรของเกียงอุยในโถงใหญ่ และศิลาจารึกที่จารึกคำว่า "บ้านเกิดของเกียงอุย" เป็นอักษรวิจิตรที่เขียนโดยนายพลหยาง เฉิงอู่ (楊成武)
หอคอยผิงเซียง (平襄楼 "ผิงเซียงโหลว") ในอำเภอหลูชาน มณฑลเสฉวนในปัจจุบัน เป็นอาคารสูง 24 เมตรที่สร้างขึ้นเพื่ออุทิศให้กับเกียงอุย ชื่อของหอคอยมีที่มาจากบรรดาศักดิ์ของเกียงอุยคือผิงเซียงโหว (平襄侯) หอคอยสร้างขึ้นในยุคราชวงศ์ซ่ง ได้รับการบูรณะในปี ค.ศ. 1445 ในยุคราชวงศ์หมิง และได้รับการกำหนดให้เป็นสถานที่สำคัญทางประวัติศาสตร์และวัฒนธรรมที่ได้รับการคุ้มครองในระดับชาติโดยหน่วยงานมรดกทางวัฒนธรรมแห่งรัฐของประเทศจีนในปี ค.ศ. 2006
มีโบราณสถานจำนวนหนึ่งที่เกี่ยวข้องกับเกียงอุยที่ด่านเจี้ยนเหมินในอำเภอเจี้ยนเก๋อ มณฑลเสฉวนในปัจจุบัน ได้แก่ บ่อน้ำเกียงอุย (姜維井 เจียง เหวย์จิ่ง) ถ้ำเกียงอุย (姜維洞 "เจียง เหวย์ต้ง") ป้อมเกียงอุย (姜維城 "เจียง เหวย์เฉิง") ศาลเกียงอุย (姜維廟 "เจียง เหวย์เมี่ยว") สะพานท่านเกียง (姜公橋 "เจียงกงเฉียว") คลังอาวุธเกียงอุย (姜維軍械 เจียง เหวย์จฺวินเซี่ย) และสุสานเกียงอุย (姜維墓 "เจียง เหวย์มู่") กวีเช่นลู่ โหยว (陸游), จั่ว มู่ (左牧), หลี่ เถียว-ยฺเหวียน (李調元) และจฺวาง เสฺวเหอ (莊學和) เคยเขียนบทกวีที่ด่านเจี้ยนเหมินเพื่อสรรเสริญเกียงอุย
== ดูเพิ่ม ==
* รายชื่อบุคคลในยุคสามก๊ก
== หมายเหตุ ==
==อ้างอิง==
== บรรณานุกรม ==
* ตันซิ่ว (ศตวรรษที่ 3). "สามก๊กจี่" ("ซานกั๋วจื้อ").
* ฉาง ฉฺวี ( ศตวรรษที่ 4). "พงศาวดารหฺวาหยาง" ("หฺวาหยางกั๋วจื้อ").
* เผย์ ซงจือ (ศตวรรษที่ 5). "อรรถาธิบายสามก๊กจี่" ("ซานกั๋วจื้อจู้").
* ซือหม่า กวาง (1084). "จือจื้อทงเจี้ยน".
* Ouyang Xiu|Ouyang, Xiu; Song Qi|Song, Qi; Fan Zhen (Song dynasty)|Fan, Zhen; Lü Xiaqing|Lü, Xiaqing; Song Minqiu|Song, Minqiu (eds.) (11th century). "จดหมายเหตุราชวงศ์ถังใหม่" ("ซินถังชู").
* ล่อกวนตง (ศตวรรษที่ 14). "สามก๊ก" ("ซานกั๋วเหยี่ยนอี้").
*
*
*
หมวดหมู่:ขุนพลของวุยก๊ก
หมวดหมู่:ขุนพลของจ๊กก๊ก
หมวดหมู่:ผู้สำเร็จราชการของจ๊กก๊ก
หมวดหมู่:บุคคลจากมณฑลกานซู่
หมวดหมู่:บุคคลในยุคสามก๊กที่ถูกสังหารในยุทธการ